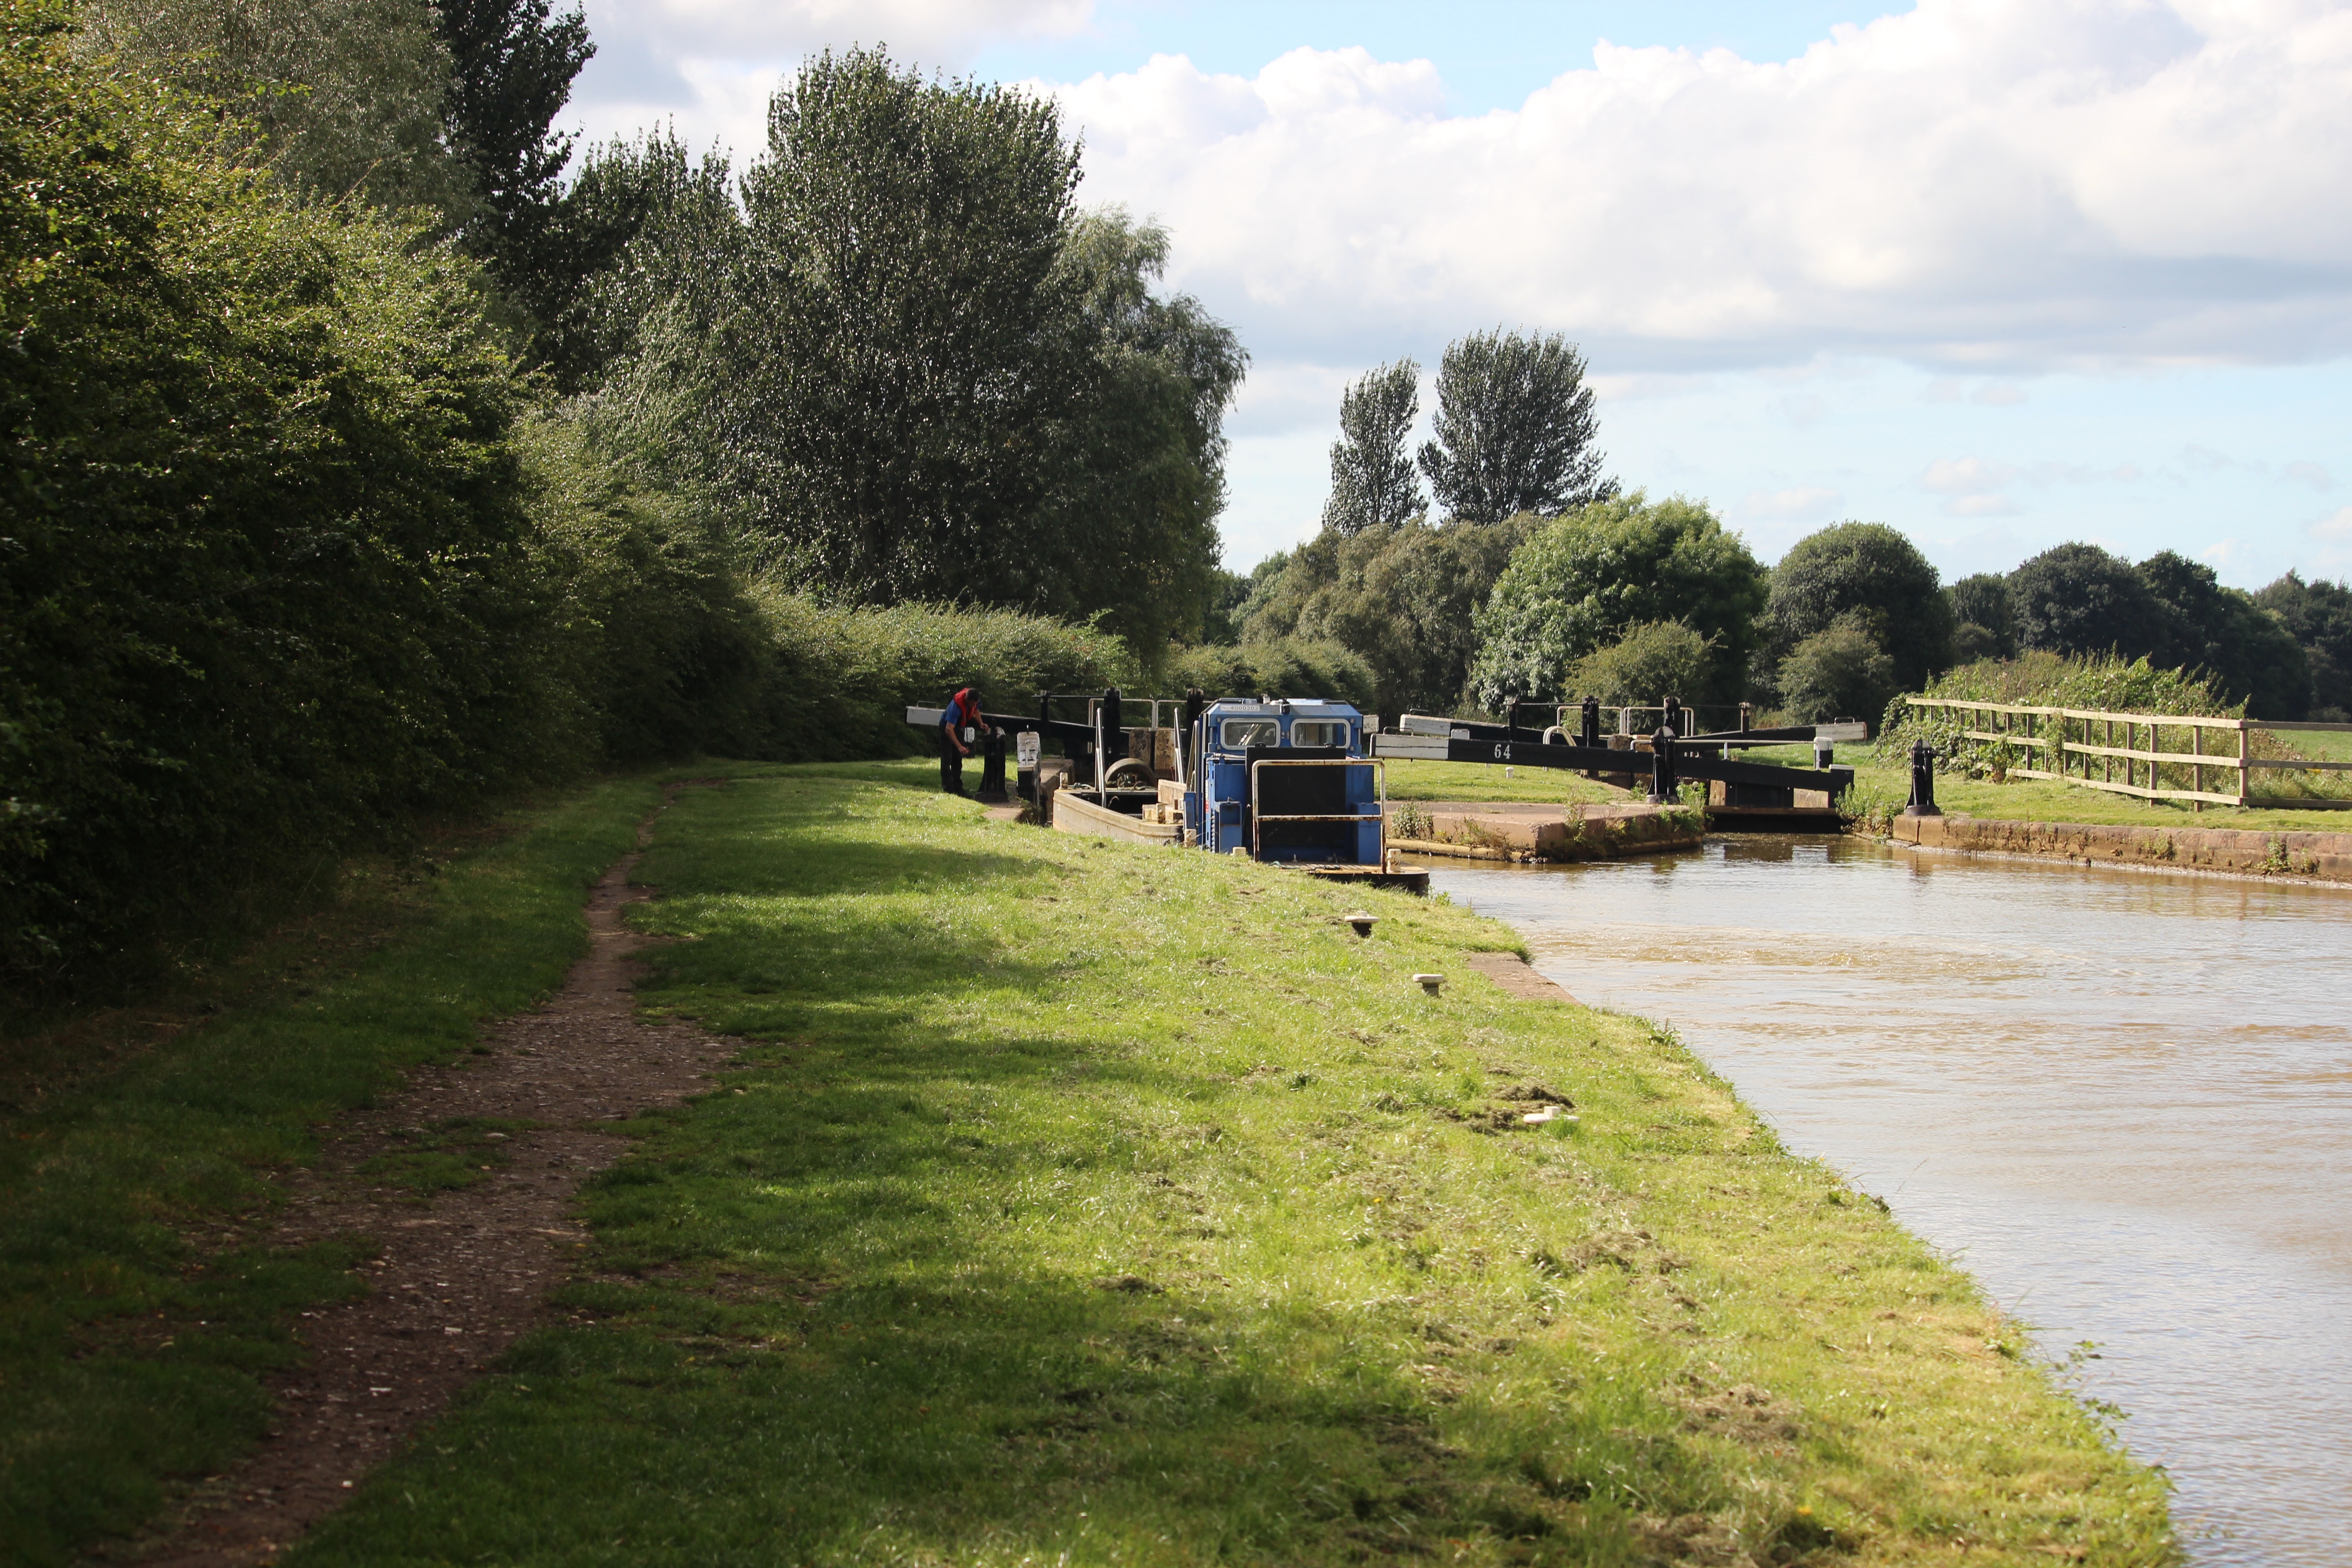
tree, countryside, river, canal, waterway, england, workmen, crt, english, tug, malkinsbank, sandbach, cheshireringcanalswalk, towpath, trentmerseycanal, thecanalrivertrust, workingboat, barge, locksmith, rural area